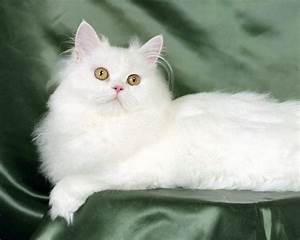
Label: gatto